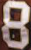
Number: 8